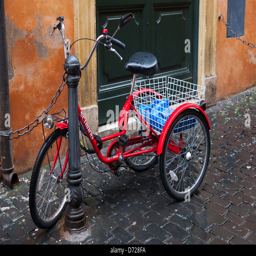
a tricycle parked in the street